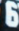
Number: 6